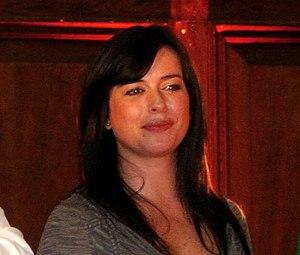
Eve Myles, née le 26 juillet 1978 à Ystradgynlais, est une actrice galloise, connue pour son rôle de Gwen Cooper dans la série Torchwood.
Gwen Elizabeth Cooper est un personnage fictif de la série télévisée britannique Torchwood, une série dérivée de Doctor Who, produite par la BBC. Elle est interprétée par Eve Myles. Dans Torchwood, Gwen est un policier du Pays de Galles, habitante de Cardiff, qui découvre l'existence du mystérieux Institut Torchwood où elle est recrutée par le capitaine Jack Harkness. Son caractère se rapproche de celui des compagnes du Docteur.